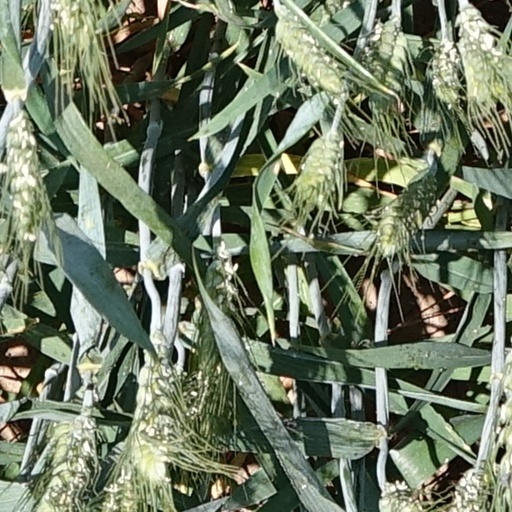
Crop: wheat